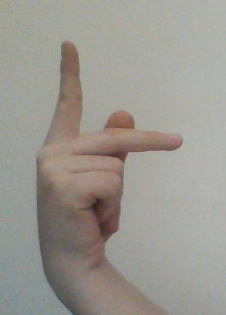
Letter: dha